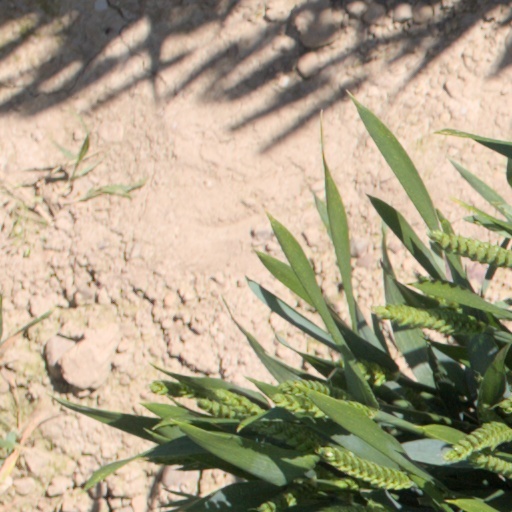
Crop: wheat